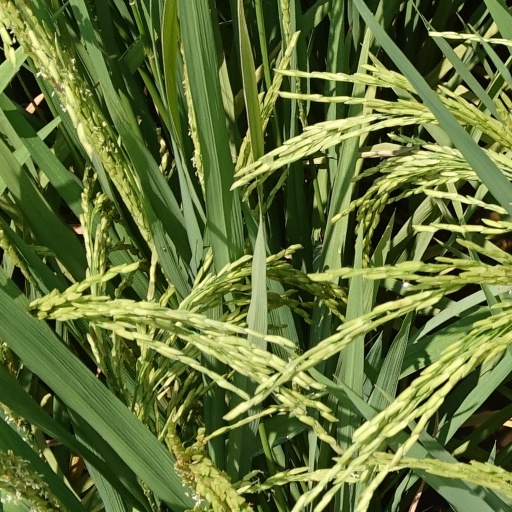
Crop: rice